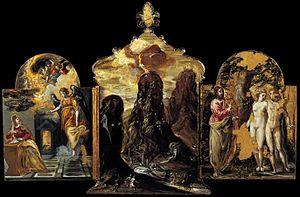
Le Triptyque de Modène est un polyptyque à trois panneaux de bois peints a tempera, réalisé en 1568 et peut-être attribué à l'artiste El Greco, qui était aussi connu sous le nom de Doménikos Theotokópoulos.